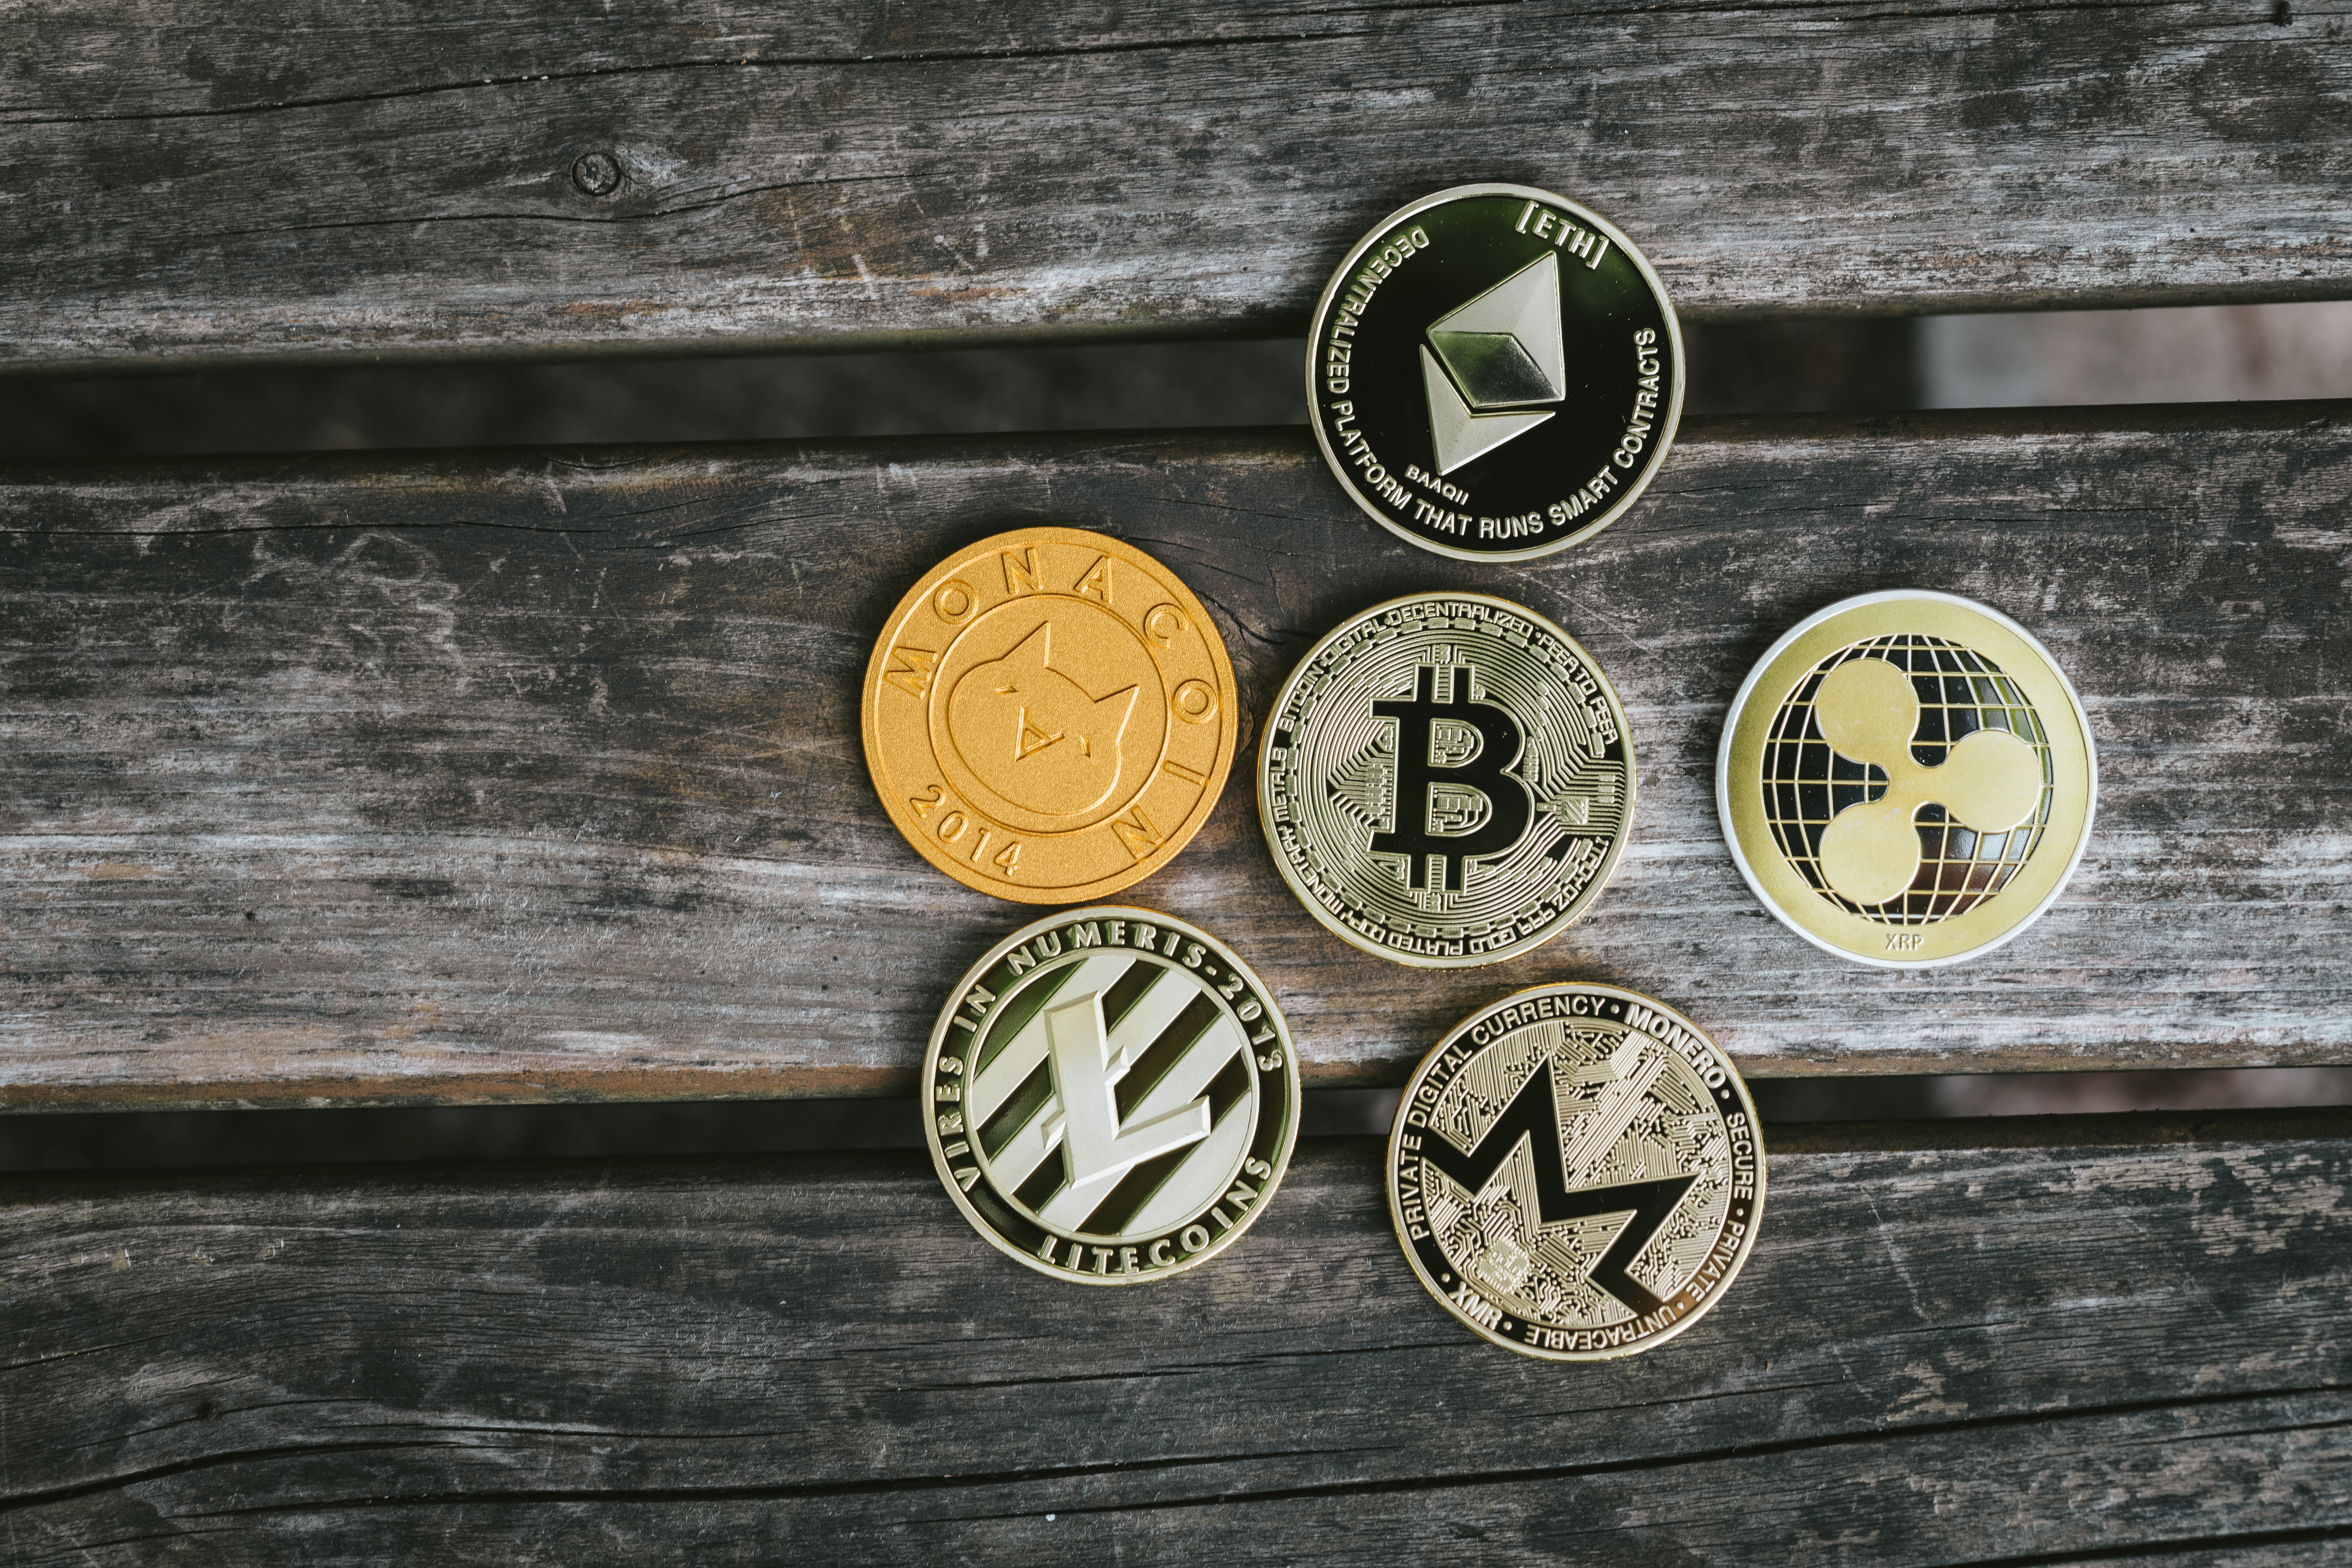
bitcoin, wood, symbol, number, circle, emblem, logo, fashion accessory, metal